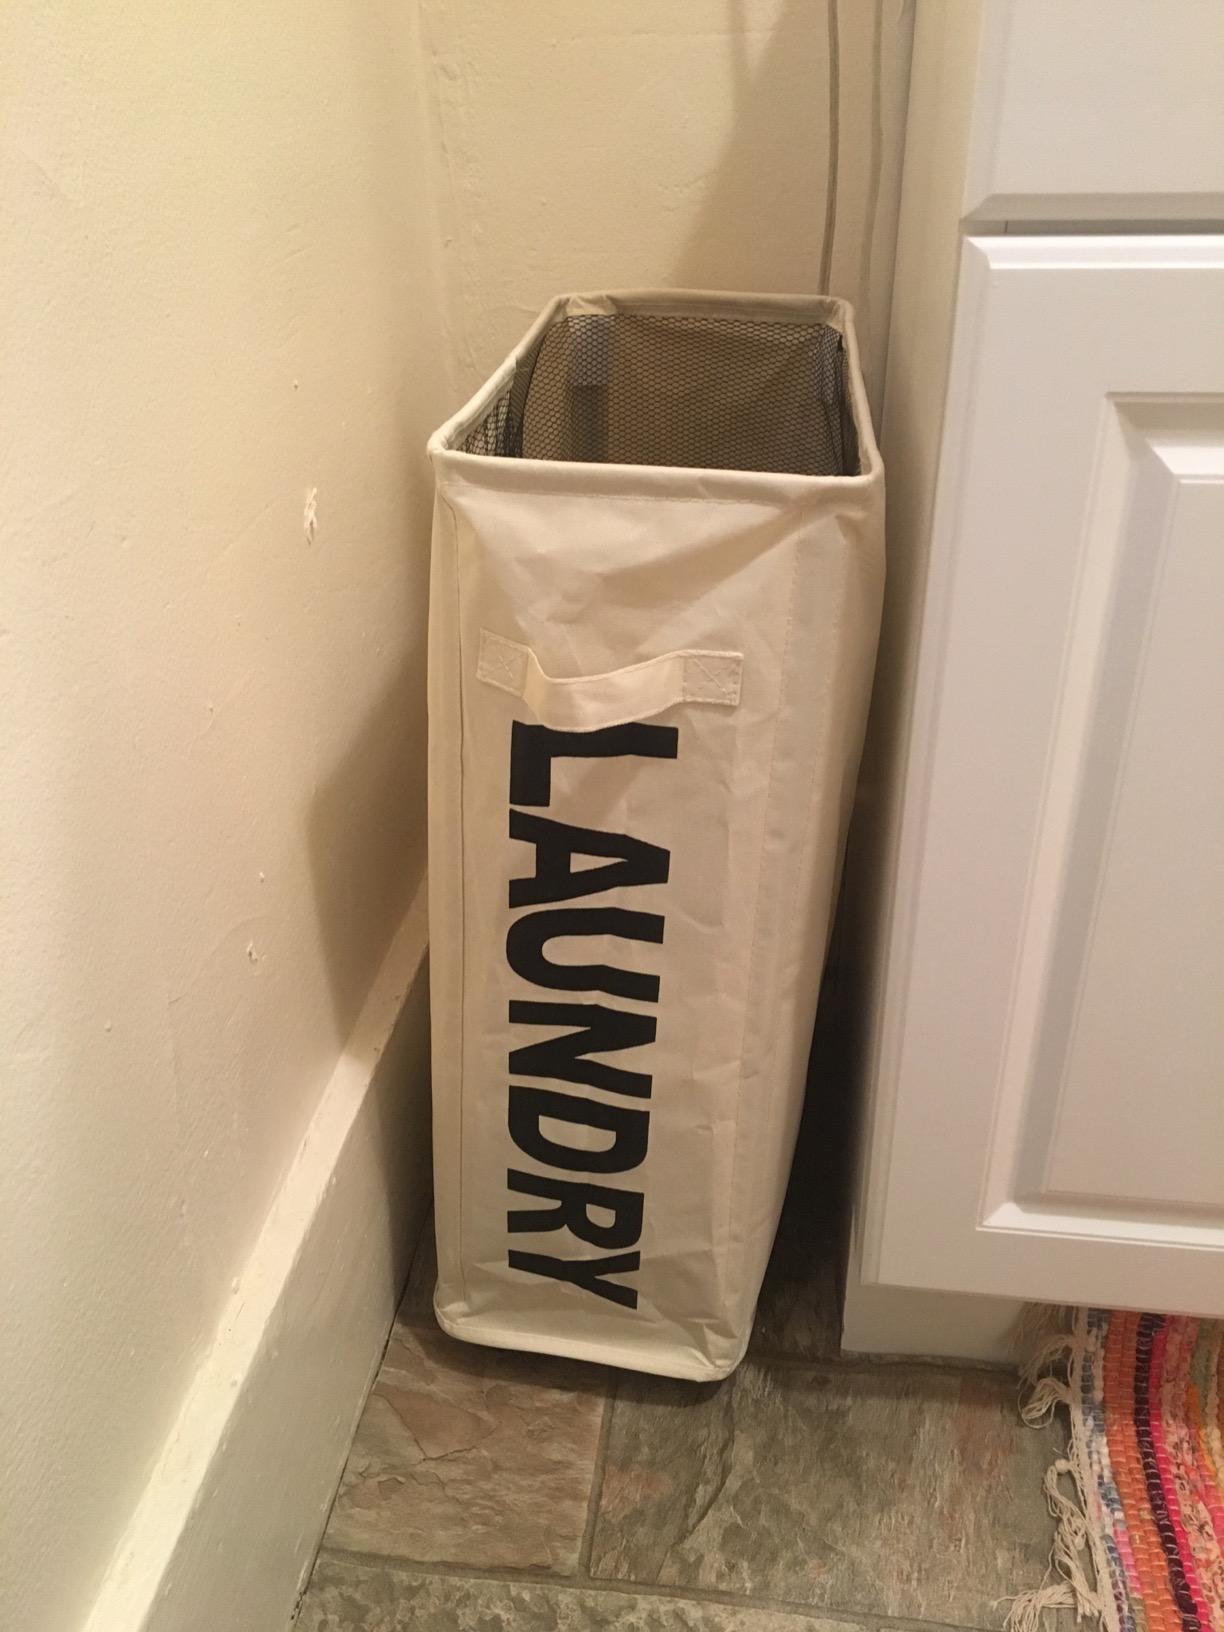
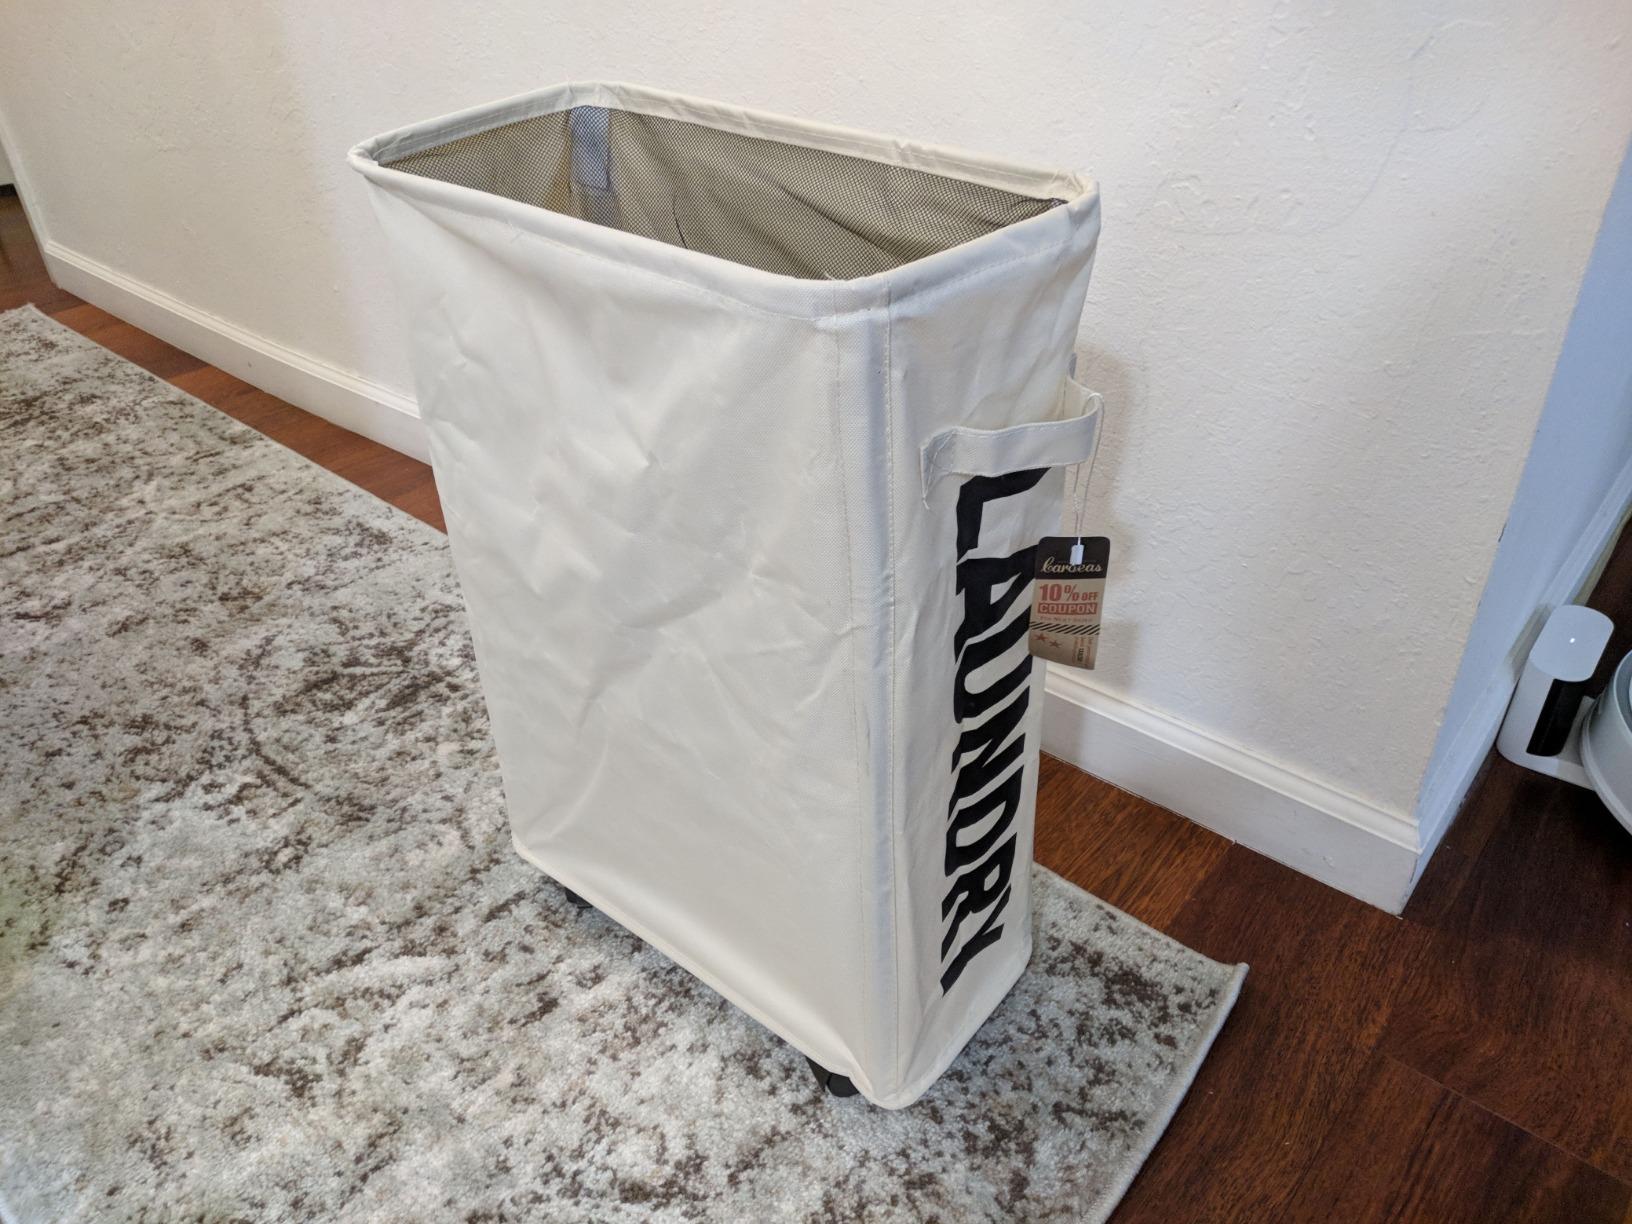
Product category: items_hamper
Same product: yes